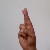
The image shows a hand gesture representing the letter 'R' in Indian Sign Language.